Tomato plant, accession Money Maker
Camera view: horizontal (90 deg, fisheye); turntable rotation: 60 degrees
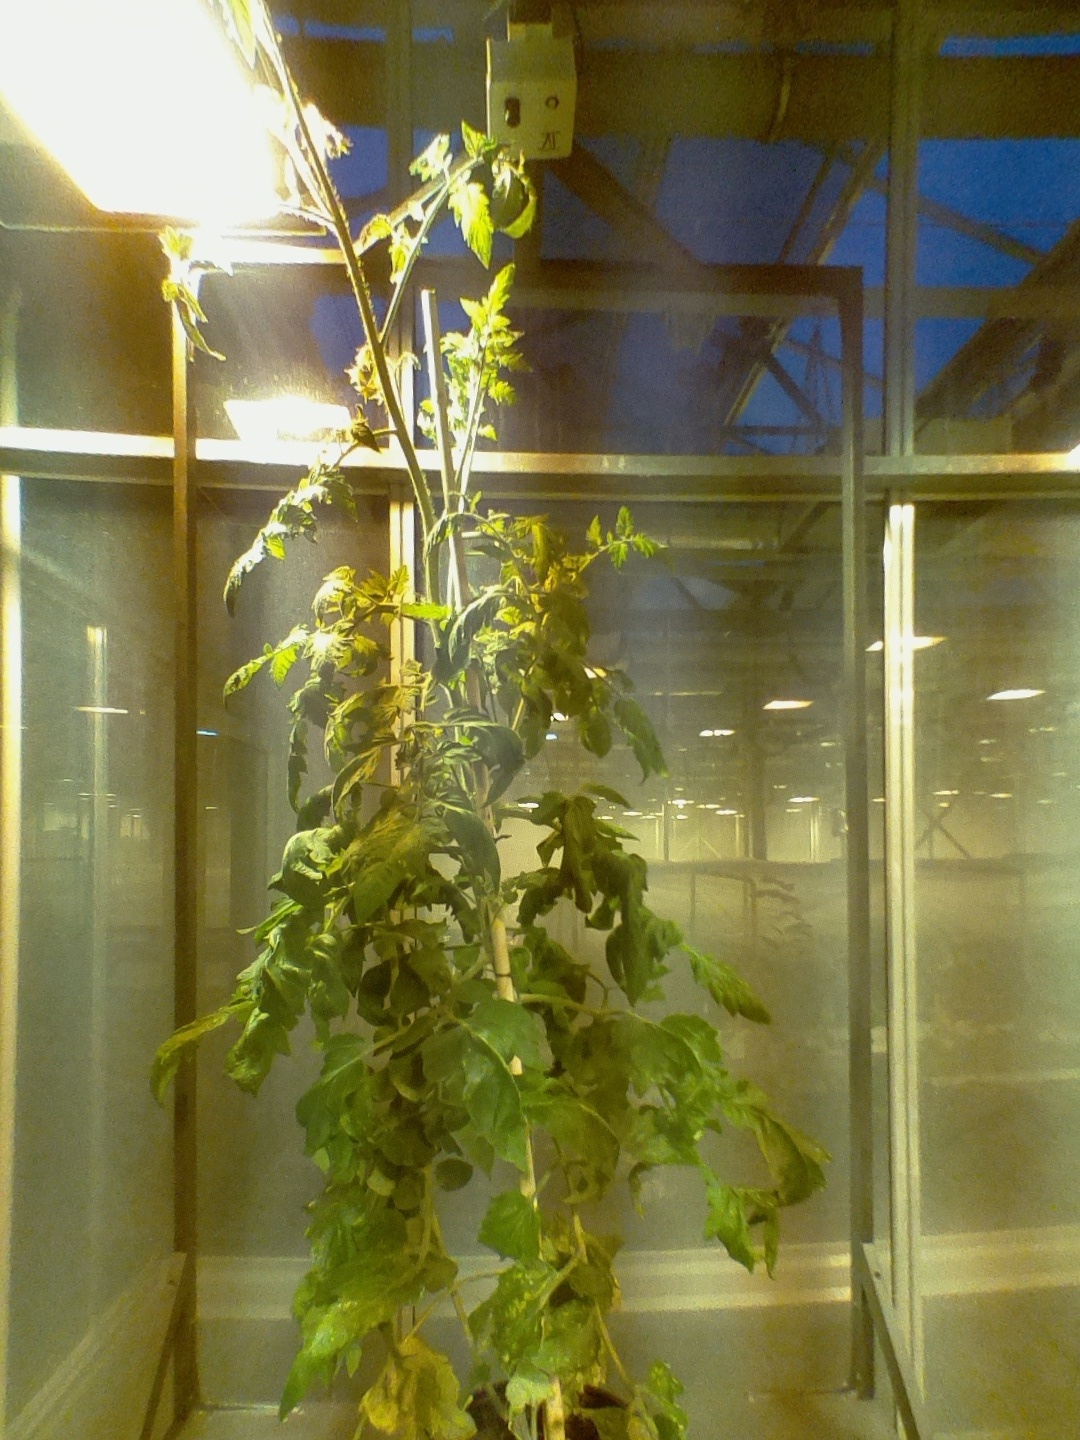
BBCH growth stage 71: 10%-20% of final fruit size